History of Papua New Guinea

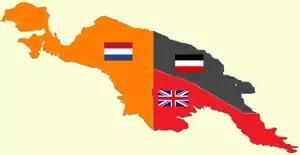
New Guinea from 1884 to 1919. Germany and Britain controlled the eastern half of New Guinea.

By the 1800s, there was some trade with the Dutch East Indies. Beginning in the 1860s, people from New Guinea were effectively taken as slaves to Queensland and Fiji as part of the blackbirding trade. This was stopped in 1884. Most of those taken were from coastal Papua. Those who returned to New Guinea brought their interactions with the west with them, but the largest impact was the creation of what became the Tok Pisin language. French Explorer Louis Antoine de Bougainville sailed through what is now the Autonomous Region of Bougainville in the late 1760s. Russian anthropologist Nicholas Miklouho-Maclay lived in New Guinea for a few years in the 1870s.